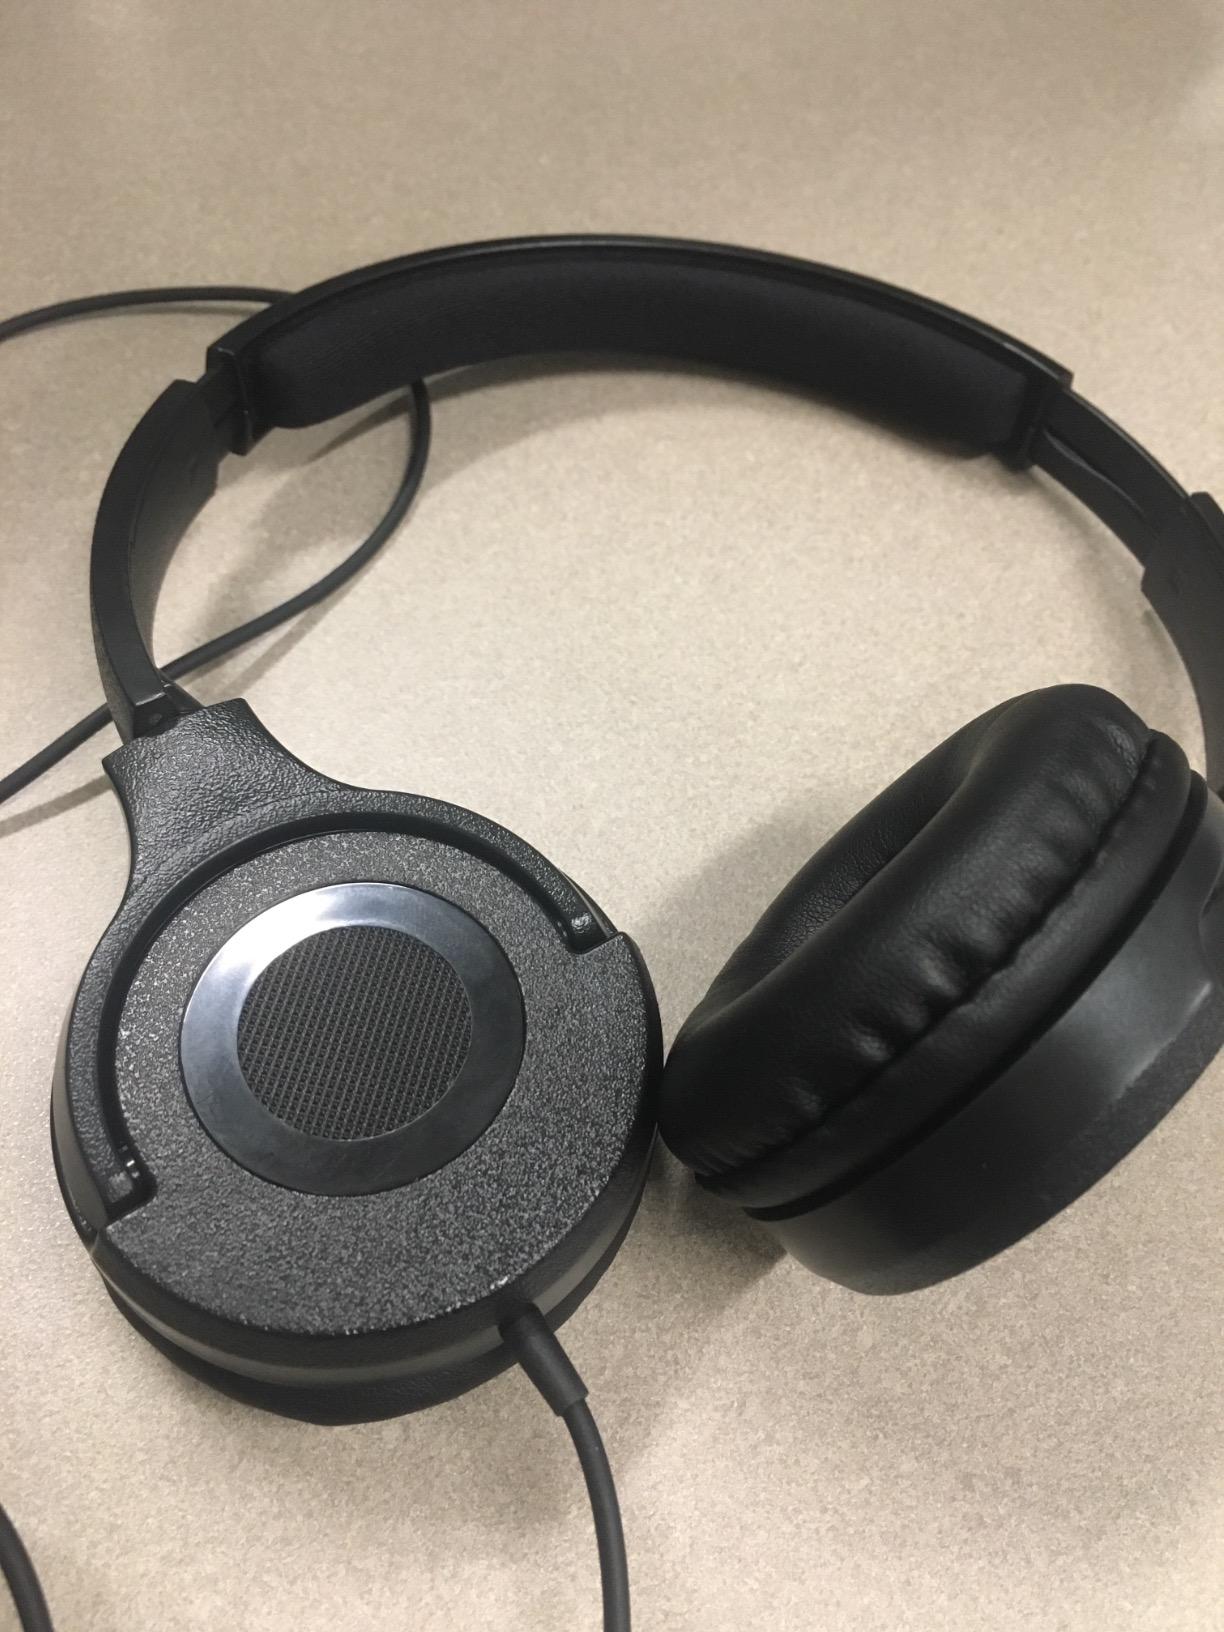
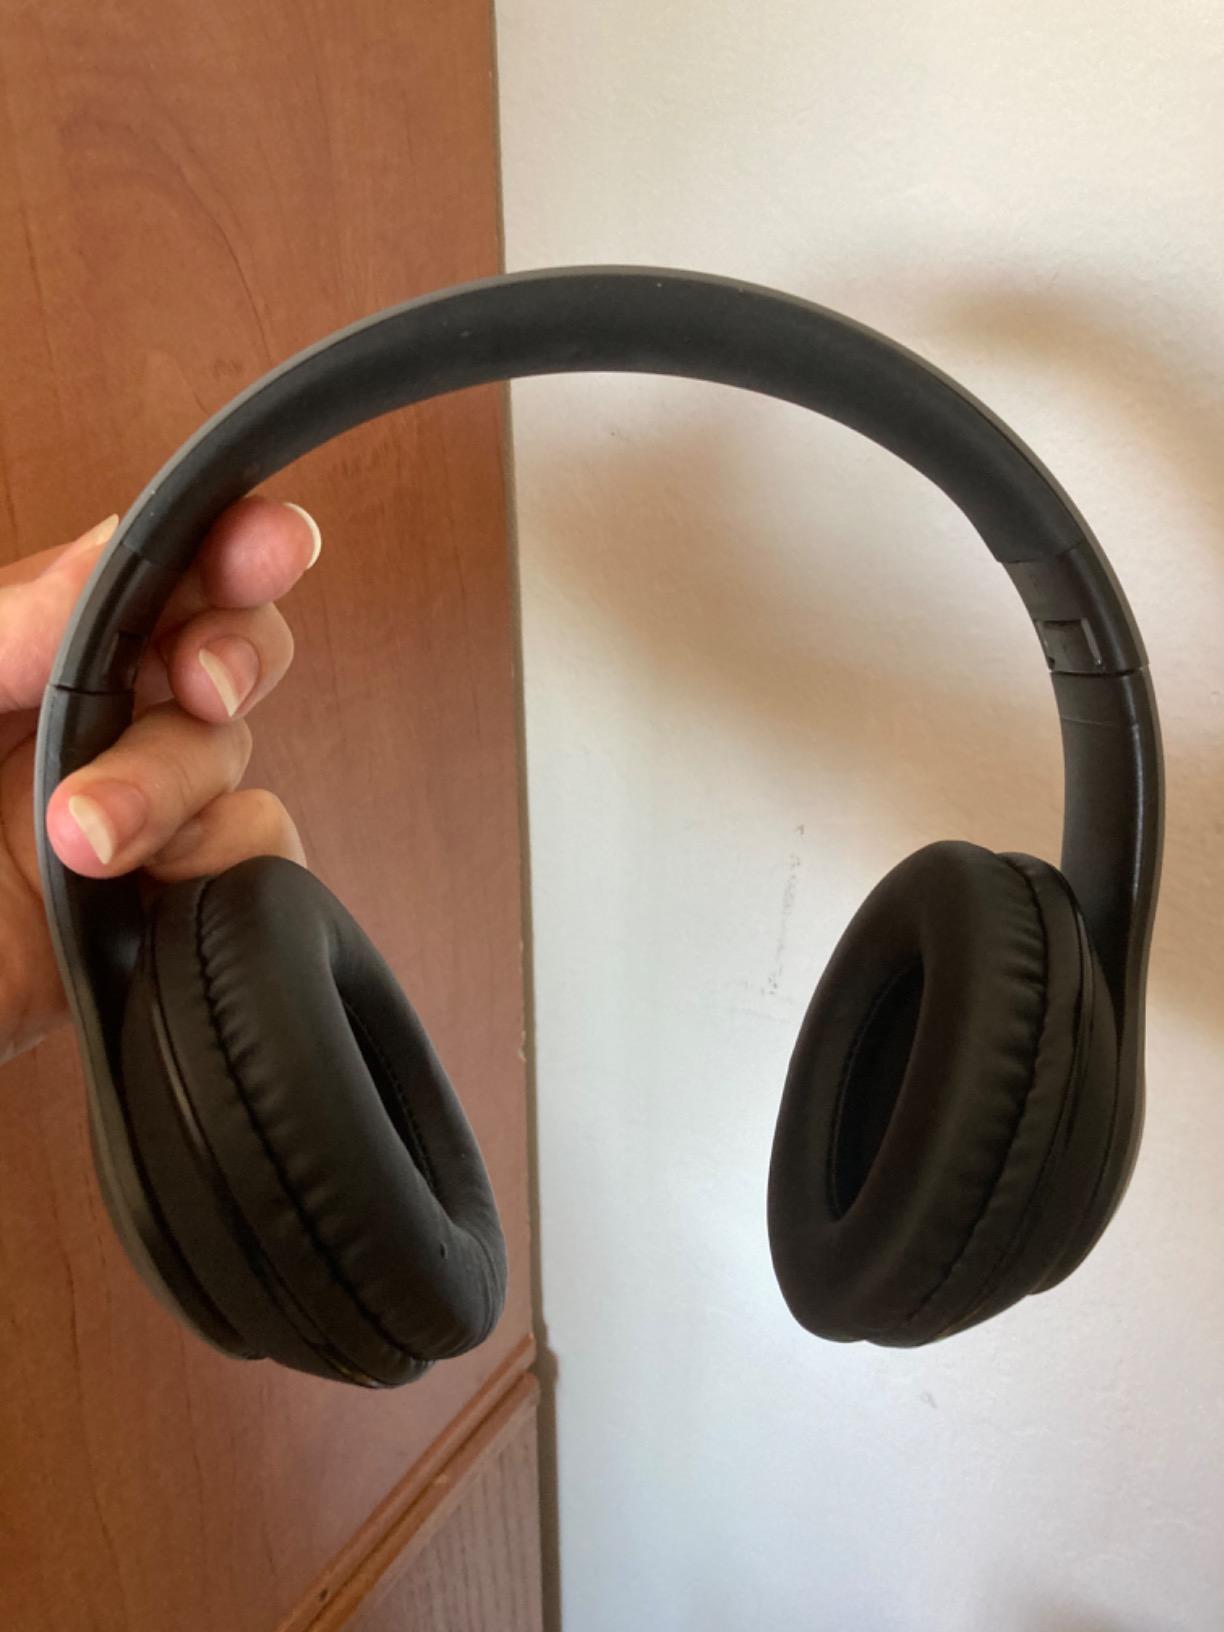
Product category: headphones
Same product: no